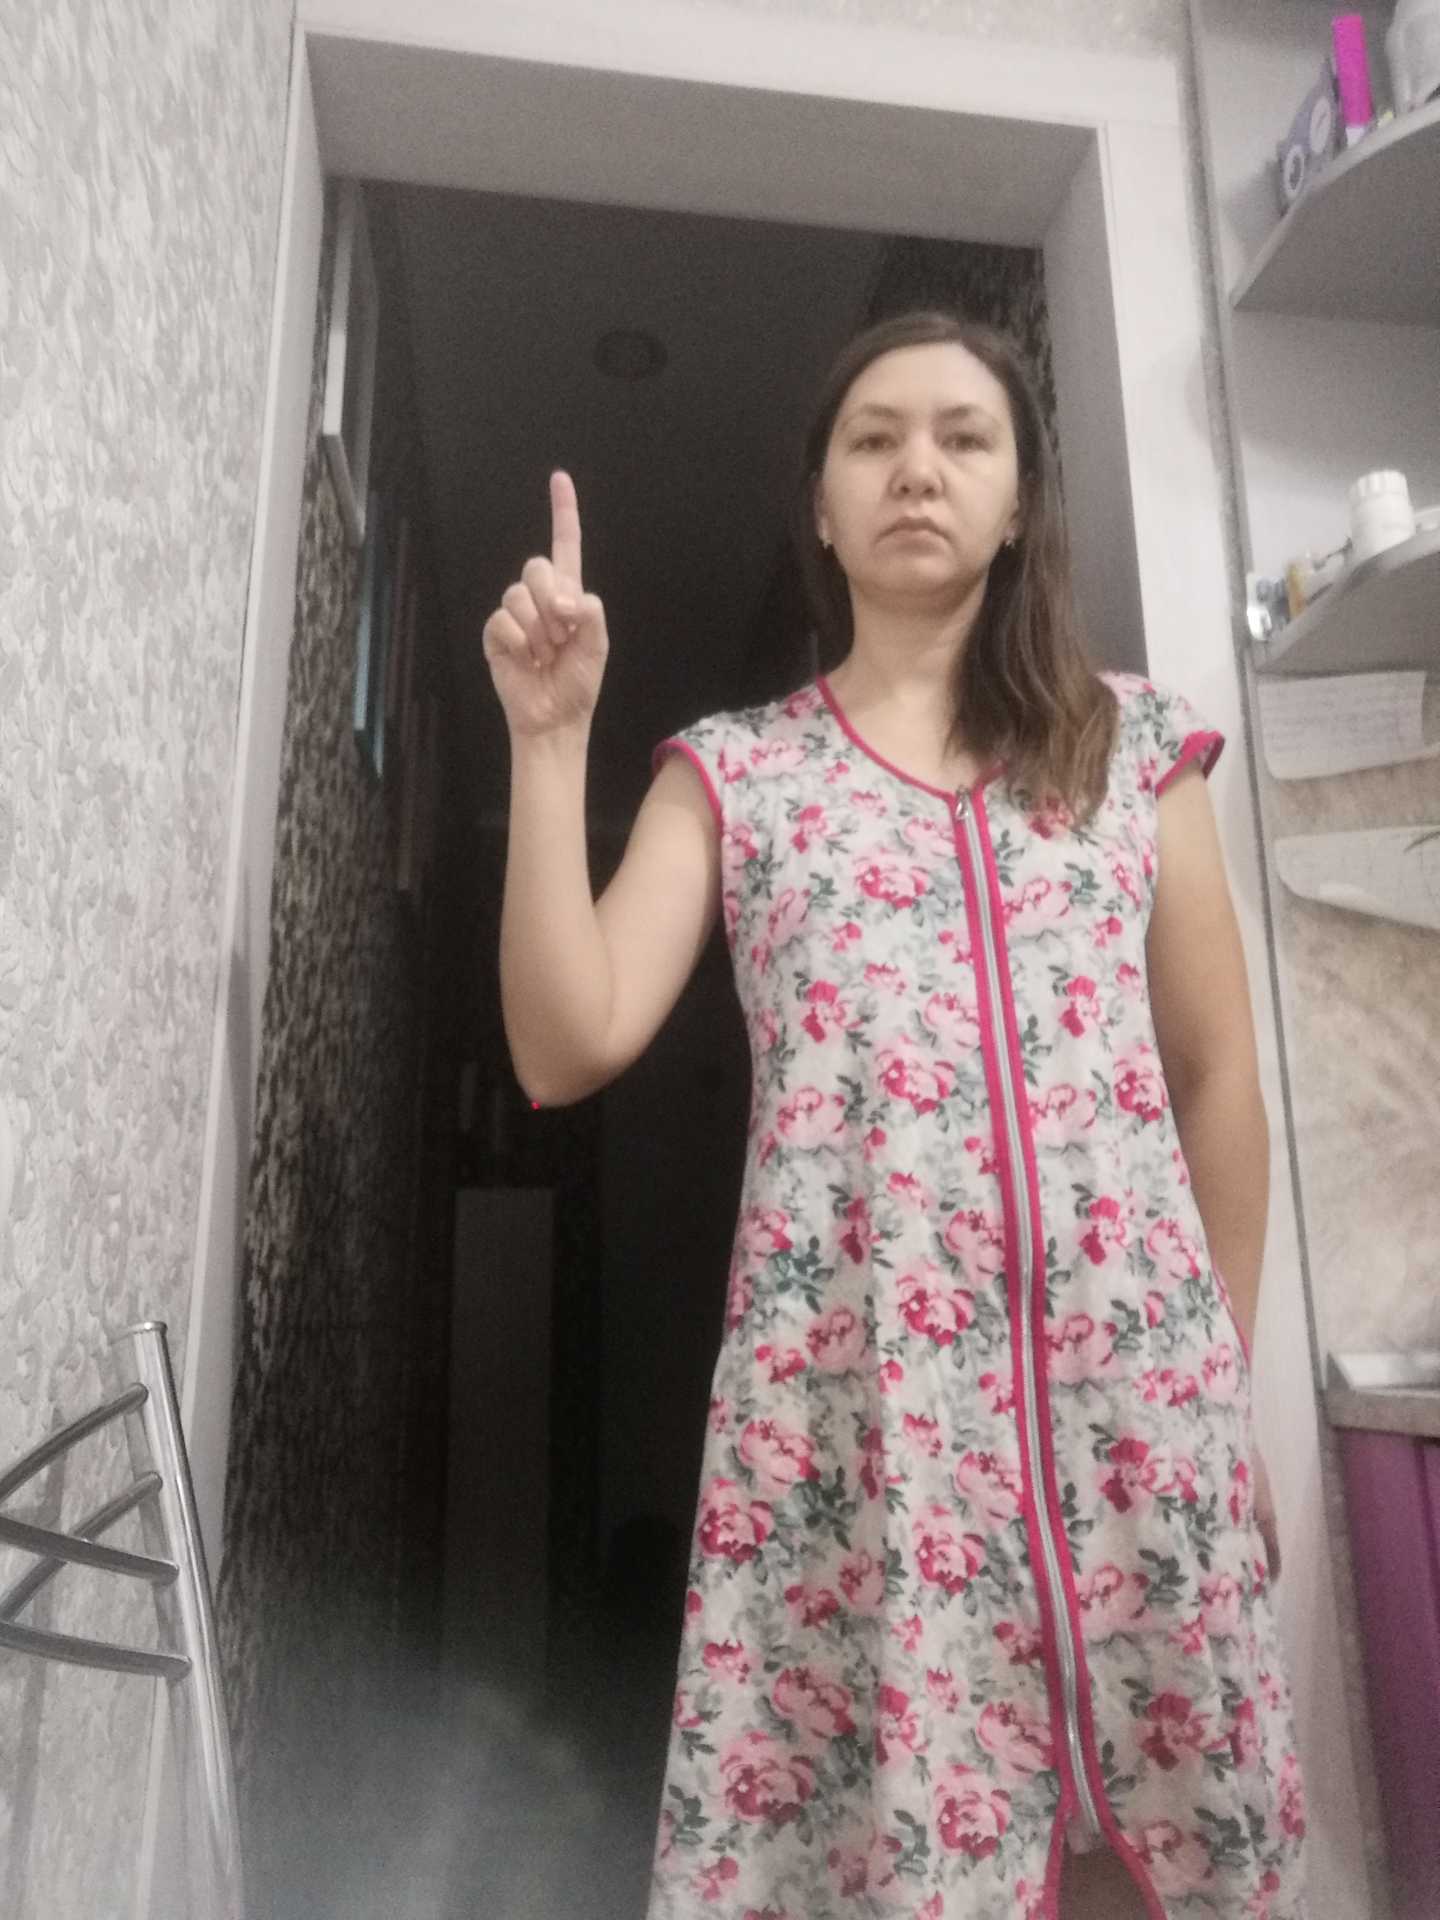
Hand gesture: one